Carlos Mata

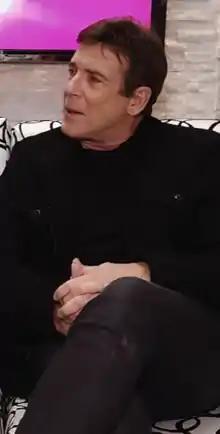
Mata in September 2015

Carlos Enrique Mata Iturriza (born August 28, 1952), better known as Carlos Mata, is a Venezuelan television actor and singer. Born in Caracas, Venezuela on August 28, 1952, he is best known for his great career in Venezuelan telenovelas for the companies Venezolana de Televisión, Radio Caracas Televisión and, Venevisión. Mata was the protagonist in 9 telenovelas, among them the most recognized are "La dama de rosa" (1986), "Señora" (1988), "Las dos Dianas" (1992), "" (1993) and "Enamorada" (1999), among others. His album "Que por que te quiero" remained for four months on the "Billboard charts" in 1985, where he shared the stage with artists such as: Miami Sound Machine, Lola Flores, Celia Cruz, Joaquin Sabina, Julio Iglesias, Brigitte Nielsen, Miguel Bosé, among many others.